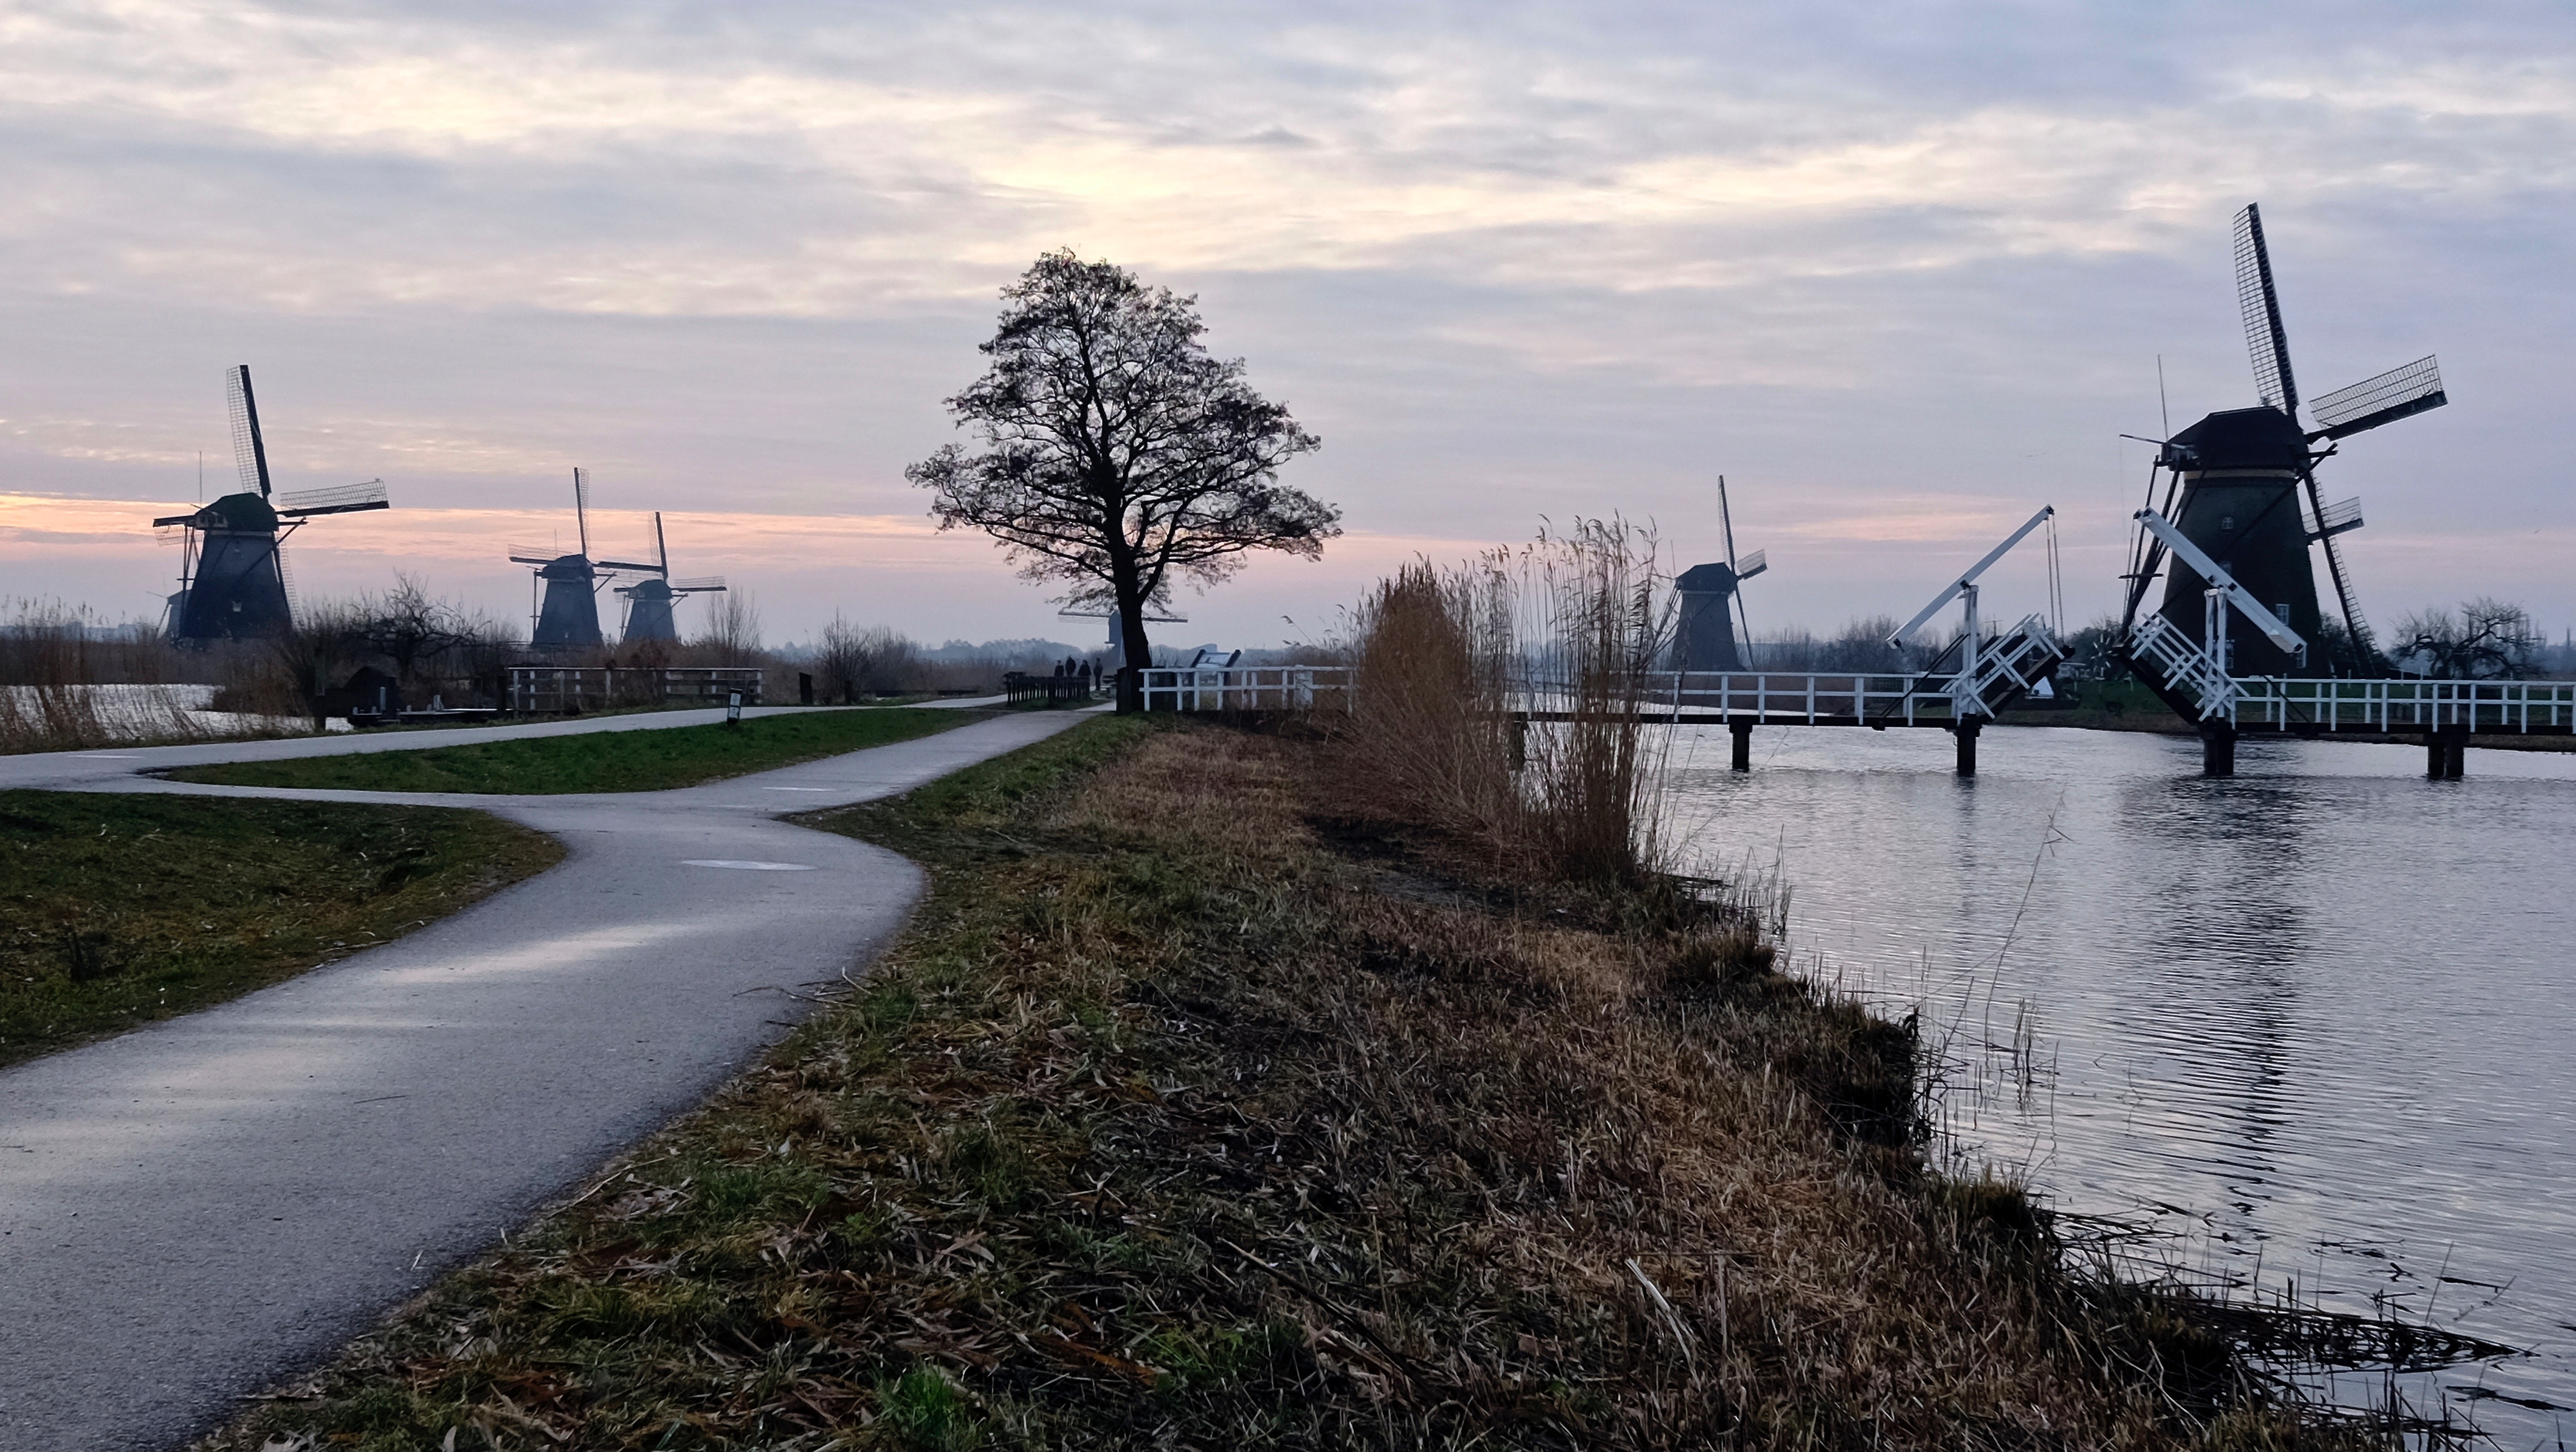
windmill, sky, natural landscape, atmospheric phenomenon, morning, water, cloud, mill, waterway, rural area, polder, wind turbine, tree, river, landscape, photography, wind, winter, evening, building, house, road